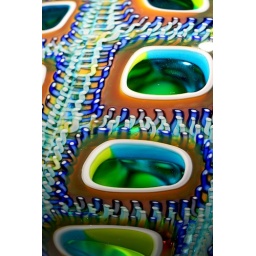
Murrine with aqua &amp;amp; lime windows surrounded by white, amber and thousands of threads of blue over white. $4000